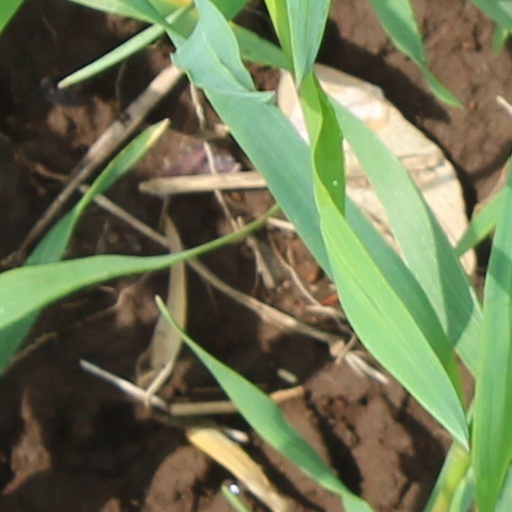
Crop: wheat